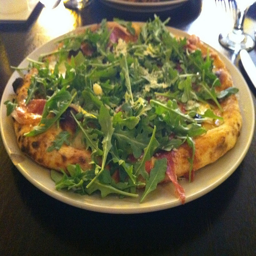
a pizza is covered in greens on a plate
A plate-size piece of foccacia bread and greens
A personal pizza garnished heavily with raw vegetables ad served on a plate.
A picture of a type of vegetable pizza in a tan plate.
a plate with a pizza and vegetables on it